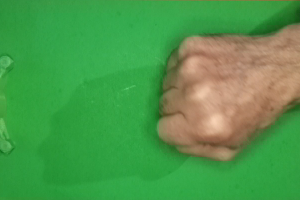
Label: rock